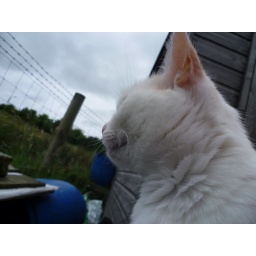
Ash watching the bulls in the field